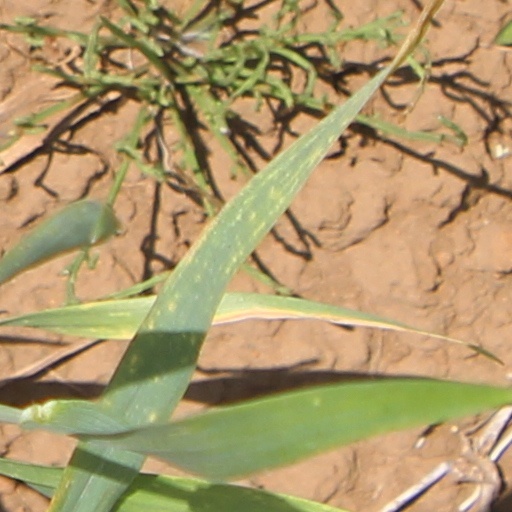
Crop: wheat